Make Lemonade

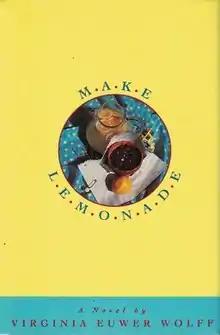
First edition cover

Make Lemonade is a verse novel for young adults, written by Virginia Euwer Wolff and originally published in 1993 by Henry Holt and Company. It is the first book in a trilogy series consisting of "Make Lemonade", "True Believer" (the second installment), and "This Full House" (the third installment). These novels are characterized by their free verse style. The trilogy is unified by its protagonist LaVaughn, a fourteen-year-old girl who recounts her experiences and perspective from first-person point of view. All three books have been published as audiobooks read by Heather Alicia Simms.